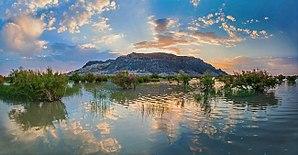
Ceci est une liste de châteaux en Iran.